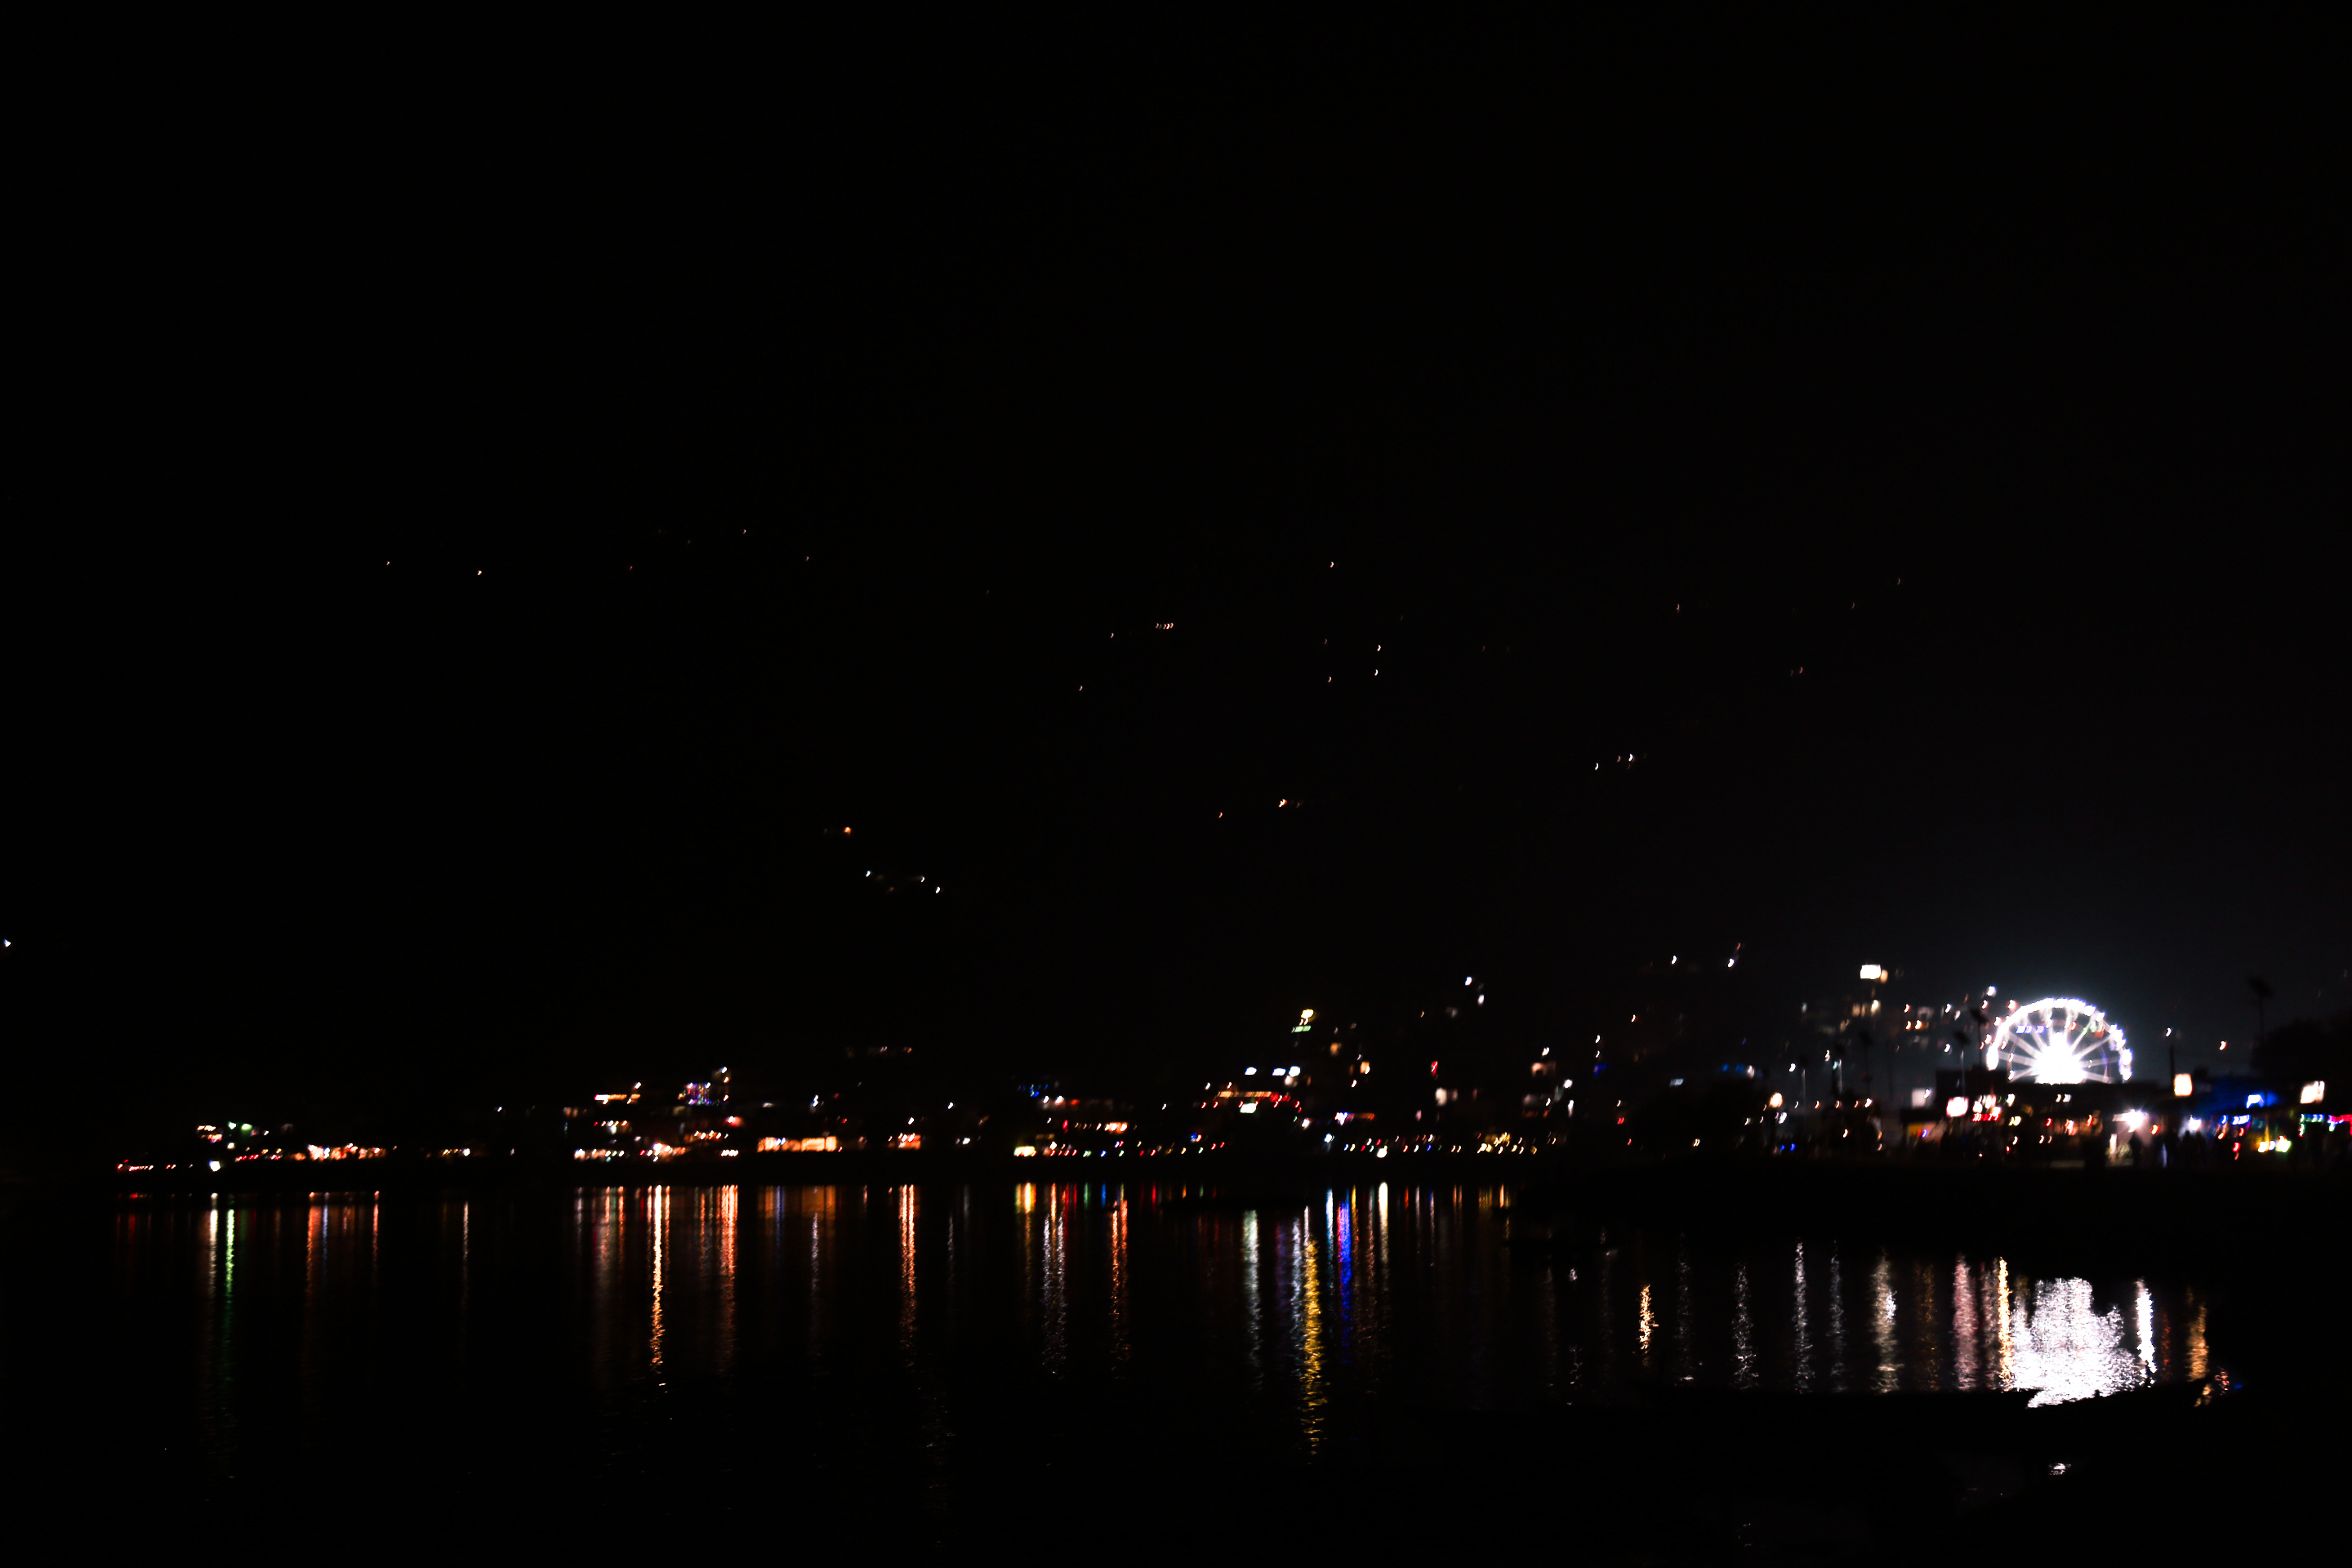
canon, photography, nepal, pokhara, lakeside, night, view, refreshment, enjoyment, city, lights, peaceful, reflection, water, sky, black, darkness, light, midnight, lighting, river, horizon, space, lake, evening